Yōsuke Yamashita

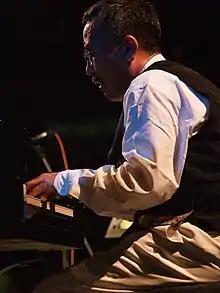
Yōsuke Yamashita in 2006.

is a Japanese jazz pianist, composer and writer. His piano style is influenced by free jazz, modal jazz and soul jazz.